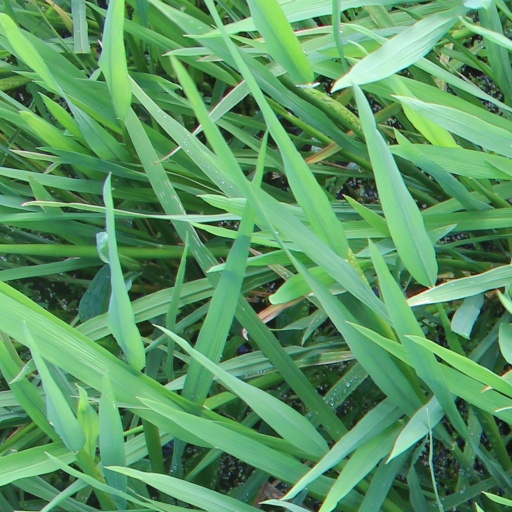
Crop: rice